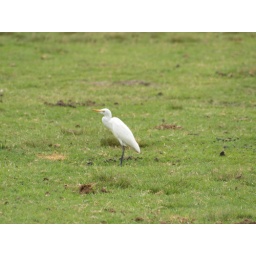
Alvin Texas bayou wildlife park animals and birds run or Roam freely in a natural habitat 2008 Zoo